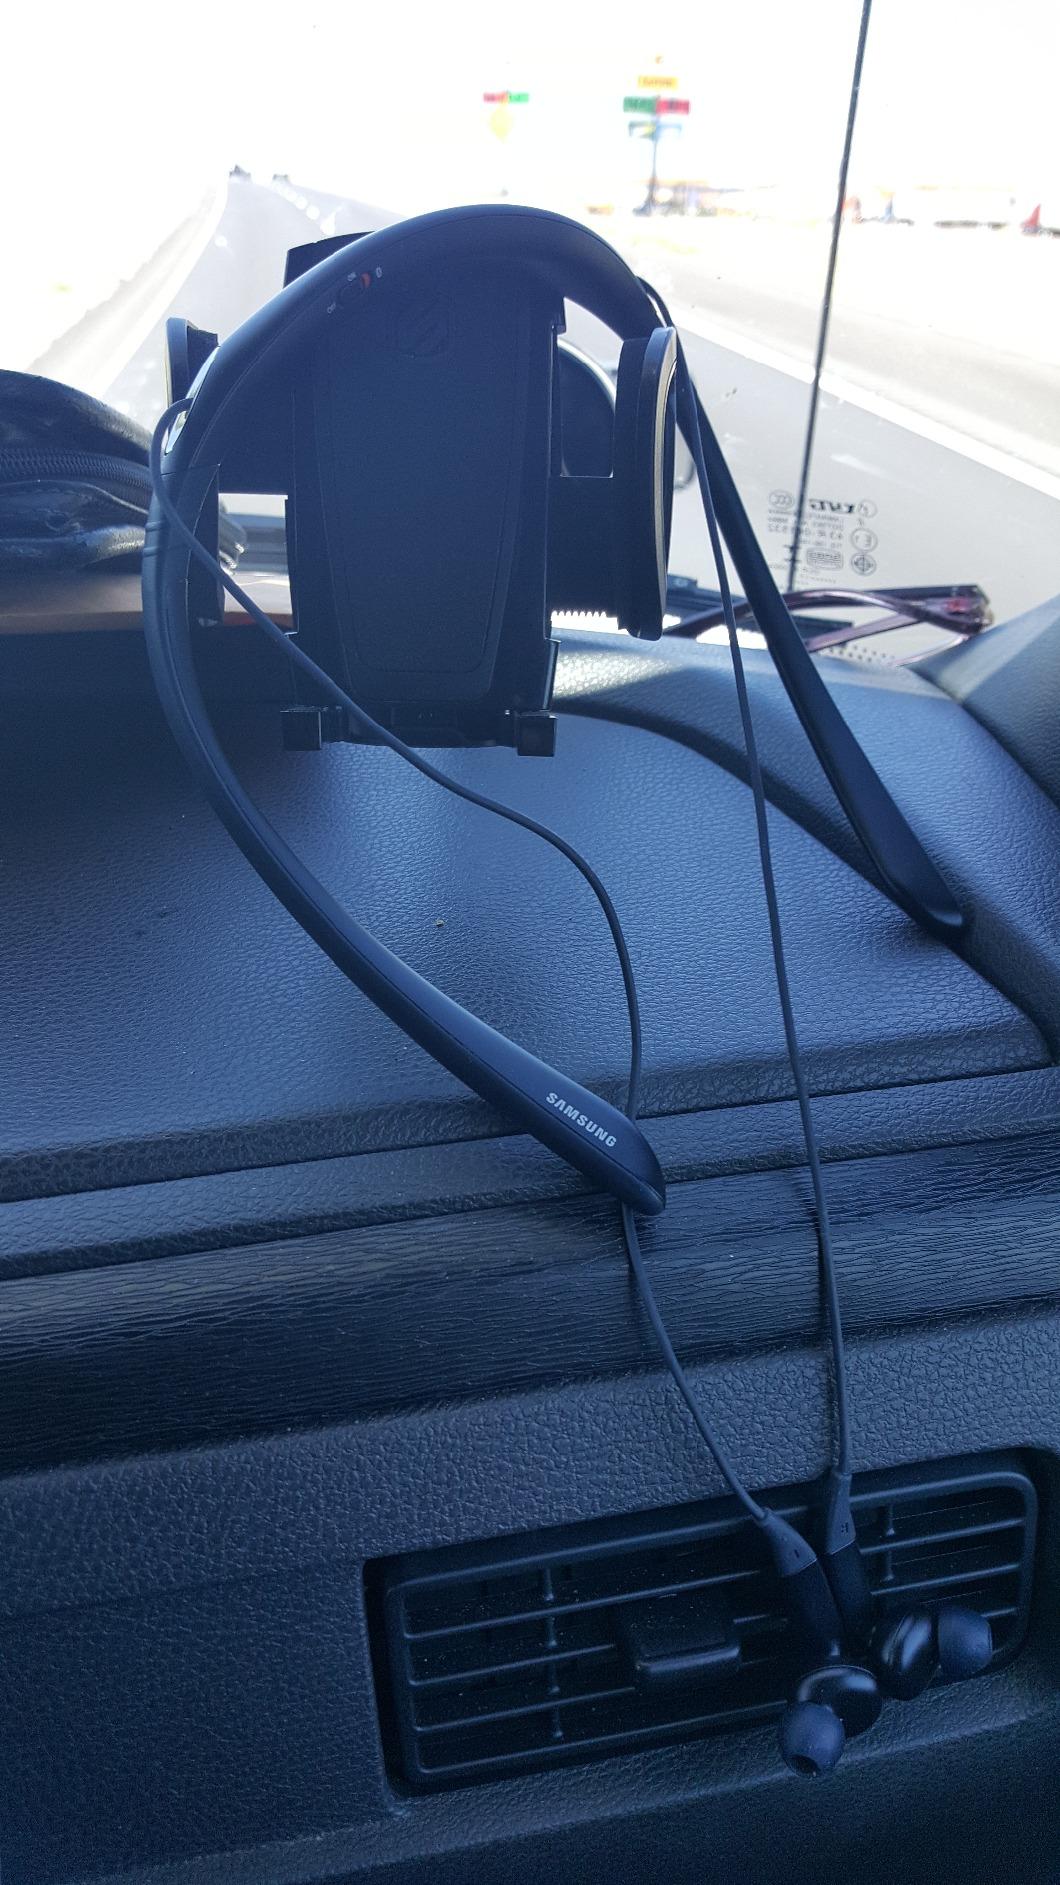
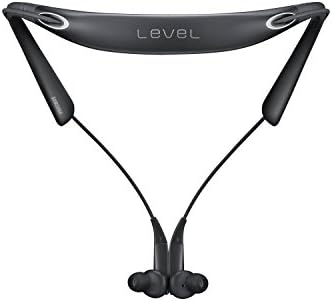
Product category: headphones
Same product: yes